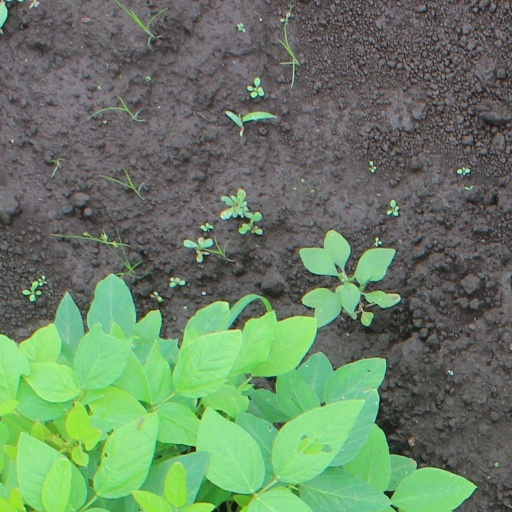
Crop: soybean